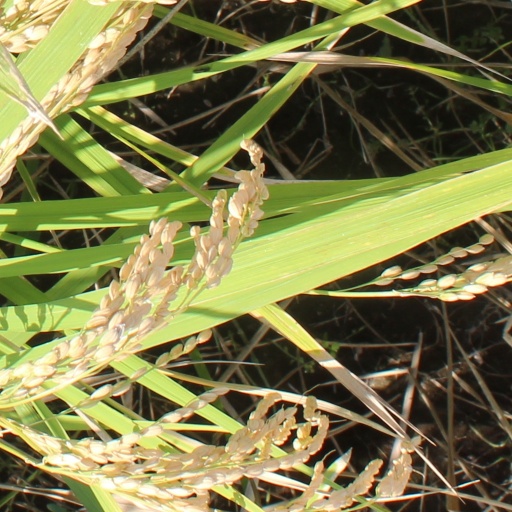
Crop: rice